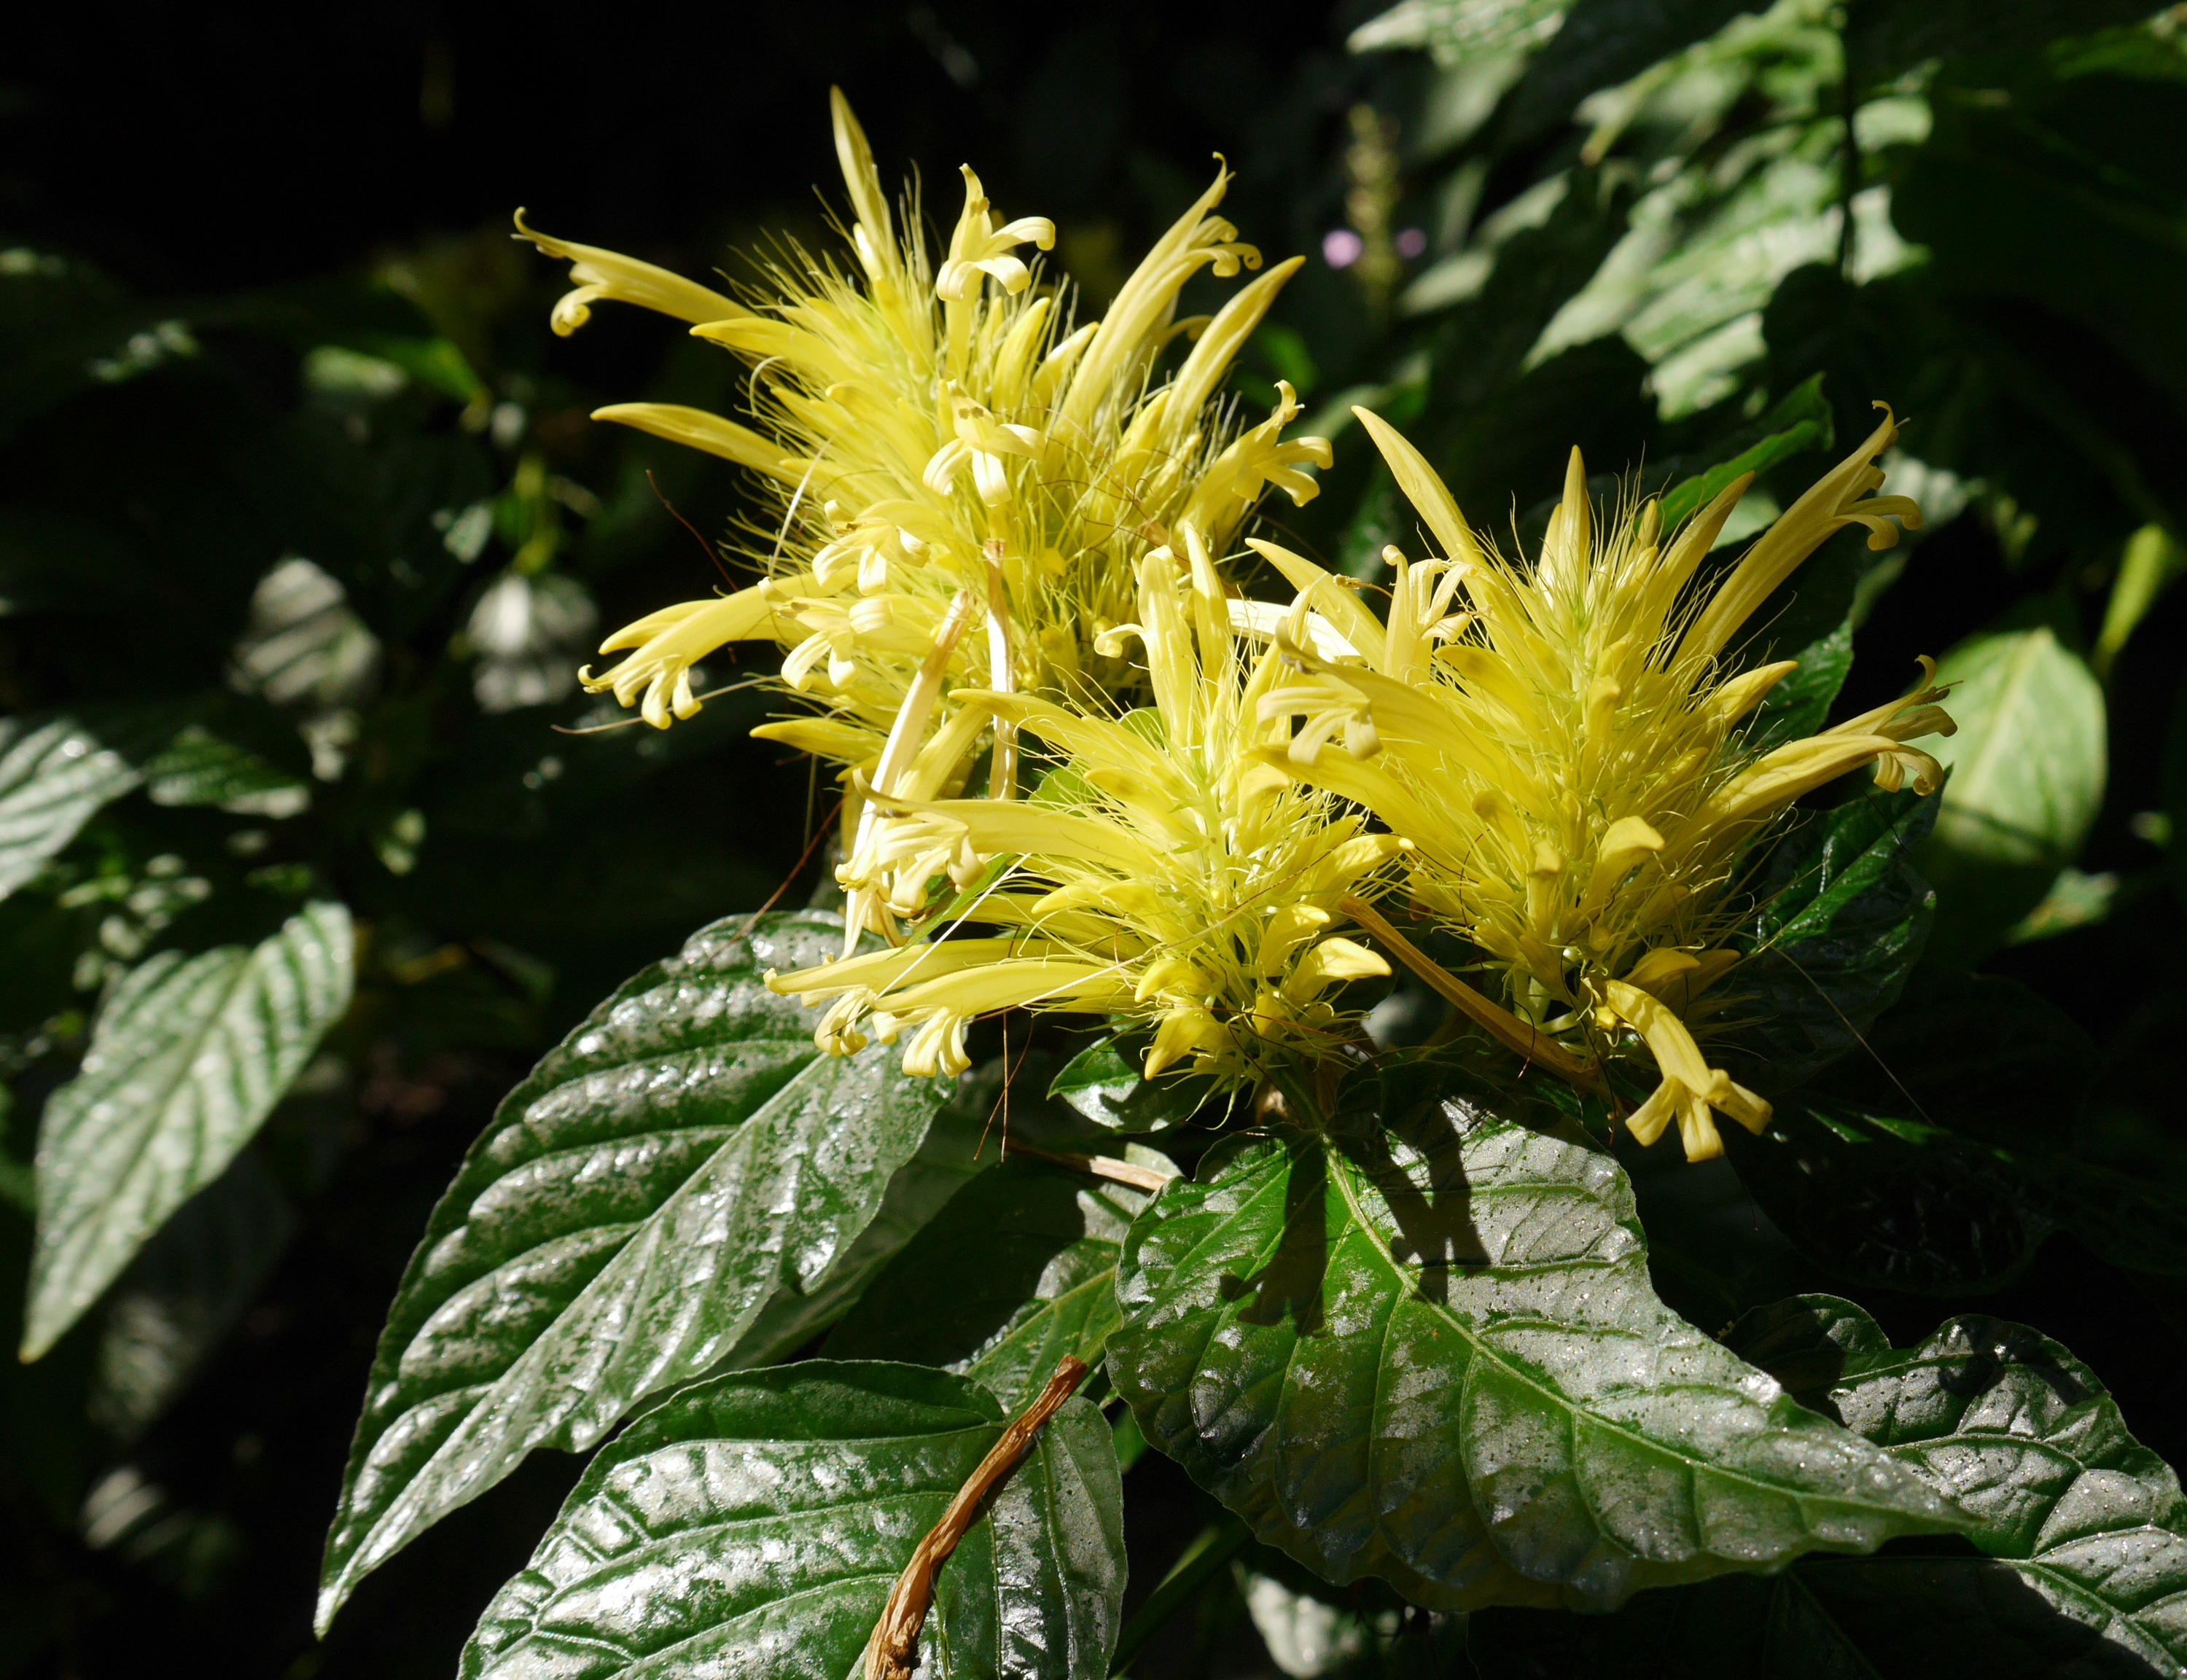
tree, nature, plant, leaf, flower, green, produce, color, botany, yellow, close, flora, yellow flower, wildflower, flowers, shrub, macro photography, flowering plant, woody plant, land plant